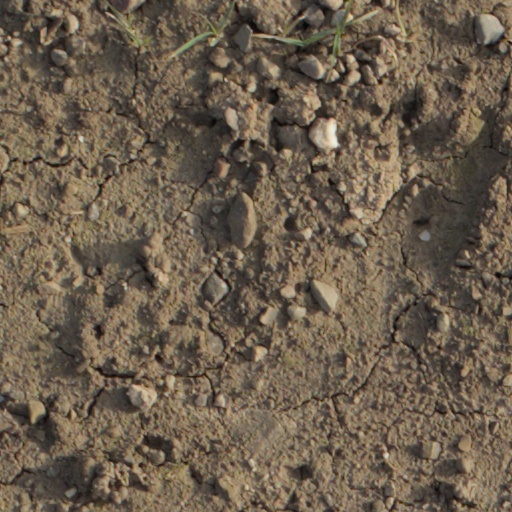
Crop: wheat